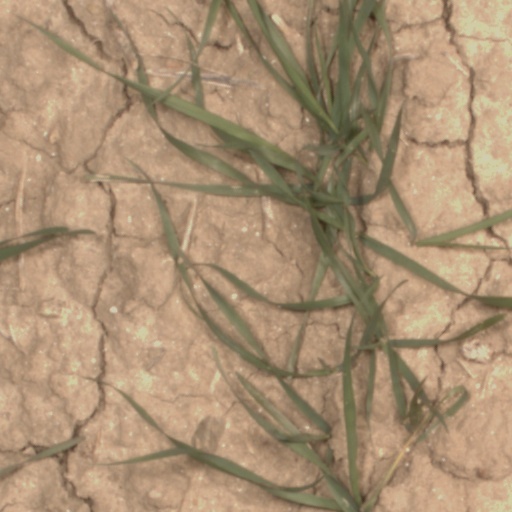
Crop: wheat